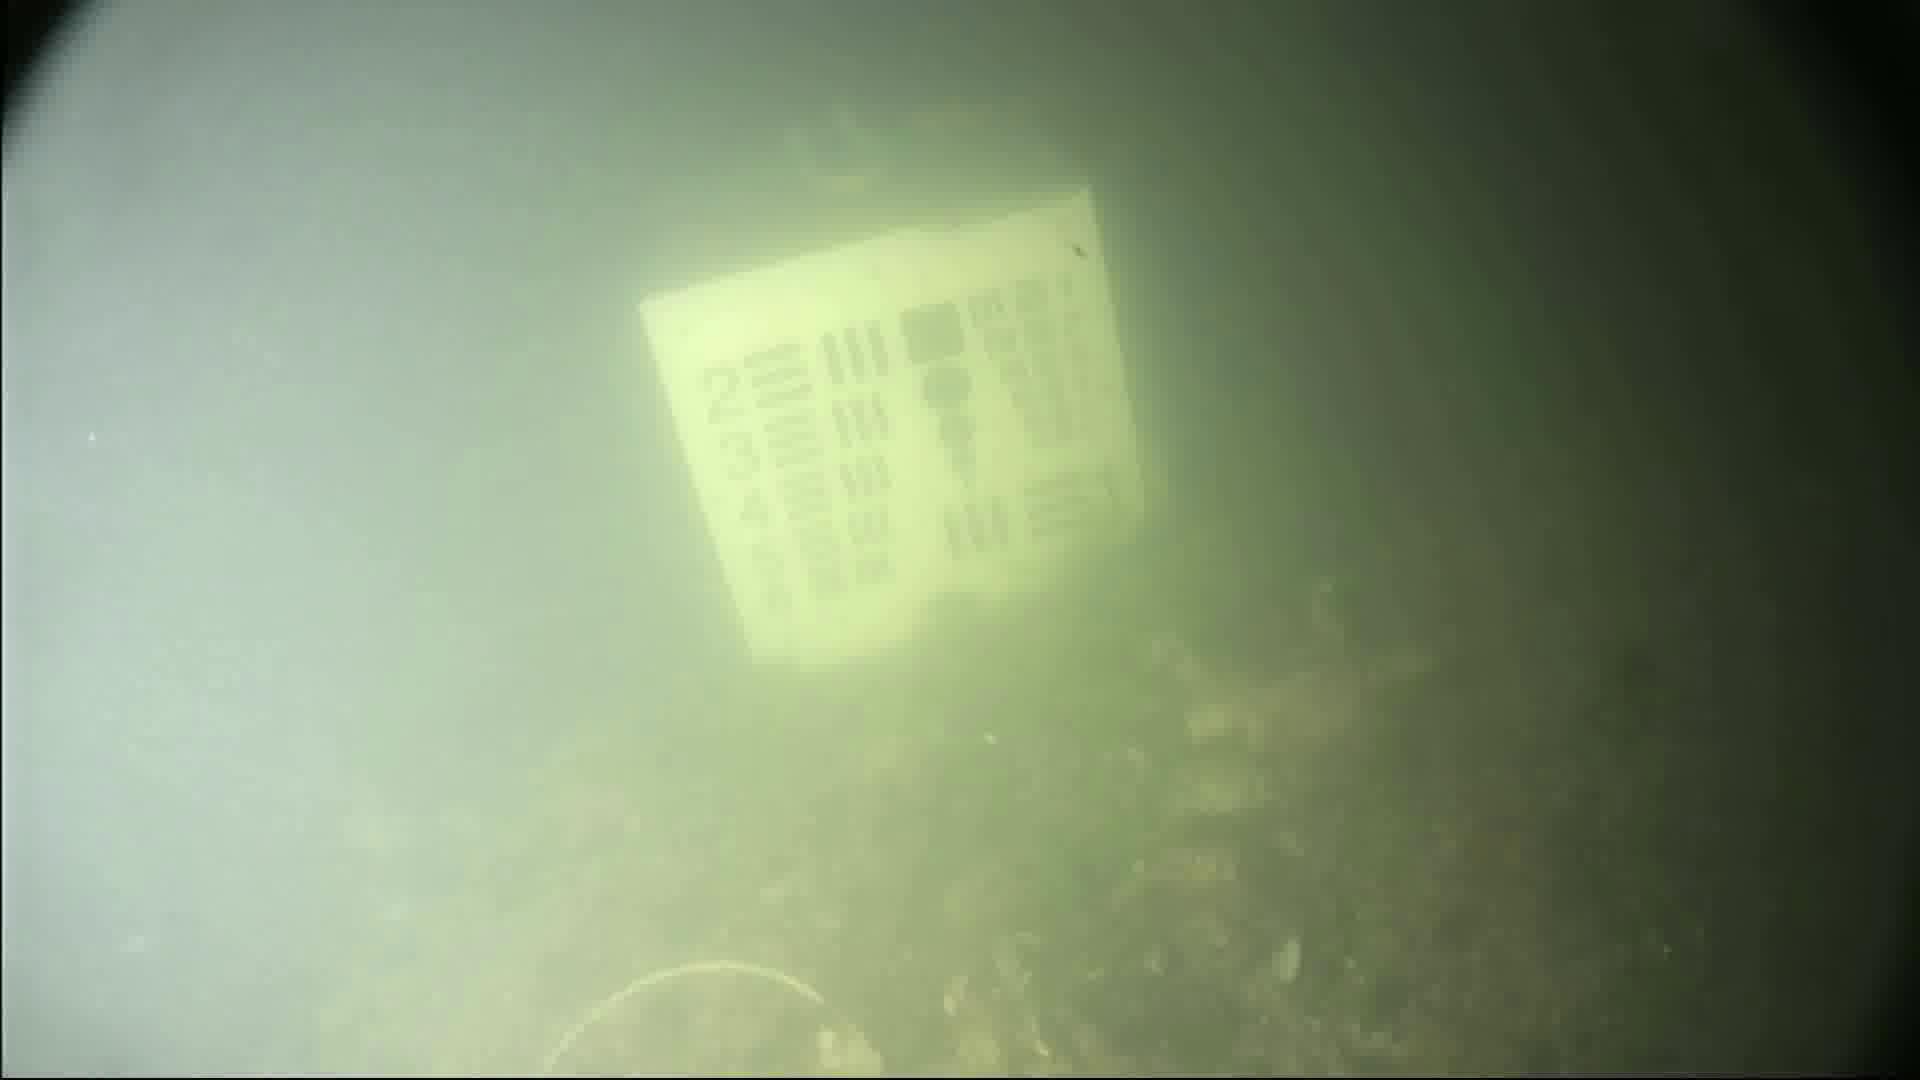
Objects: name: crab